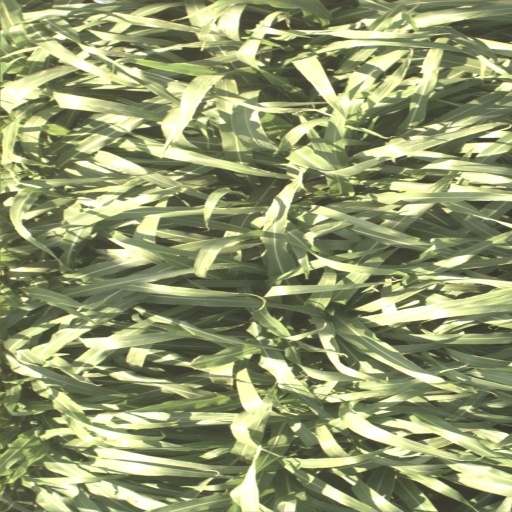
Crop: sorghum